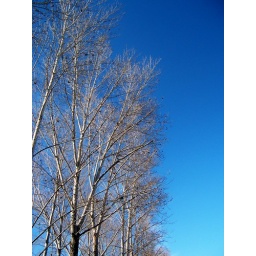
winter trees against a blue sky